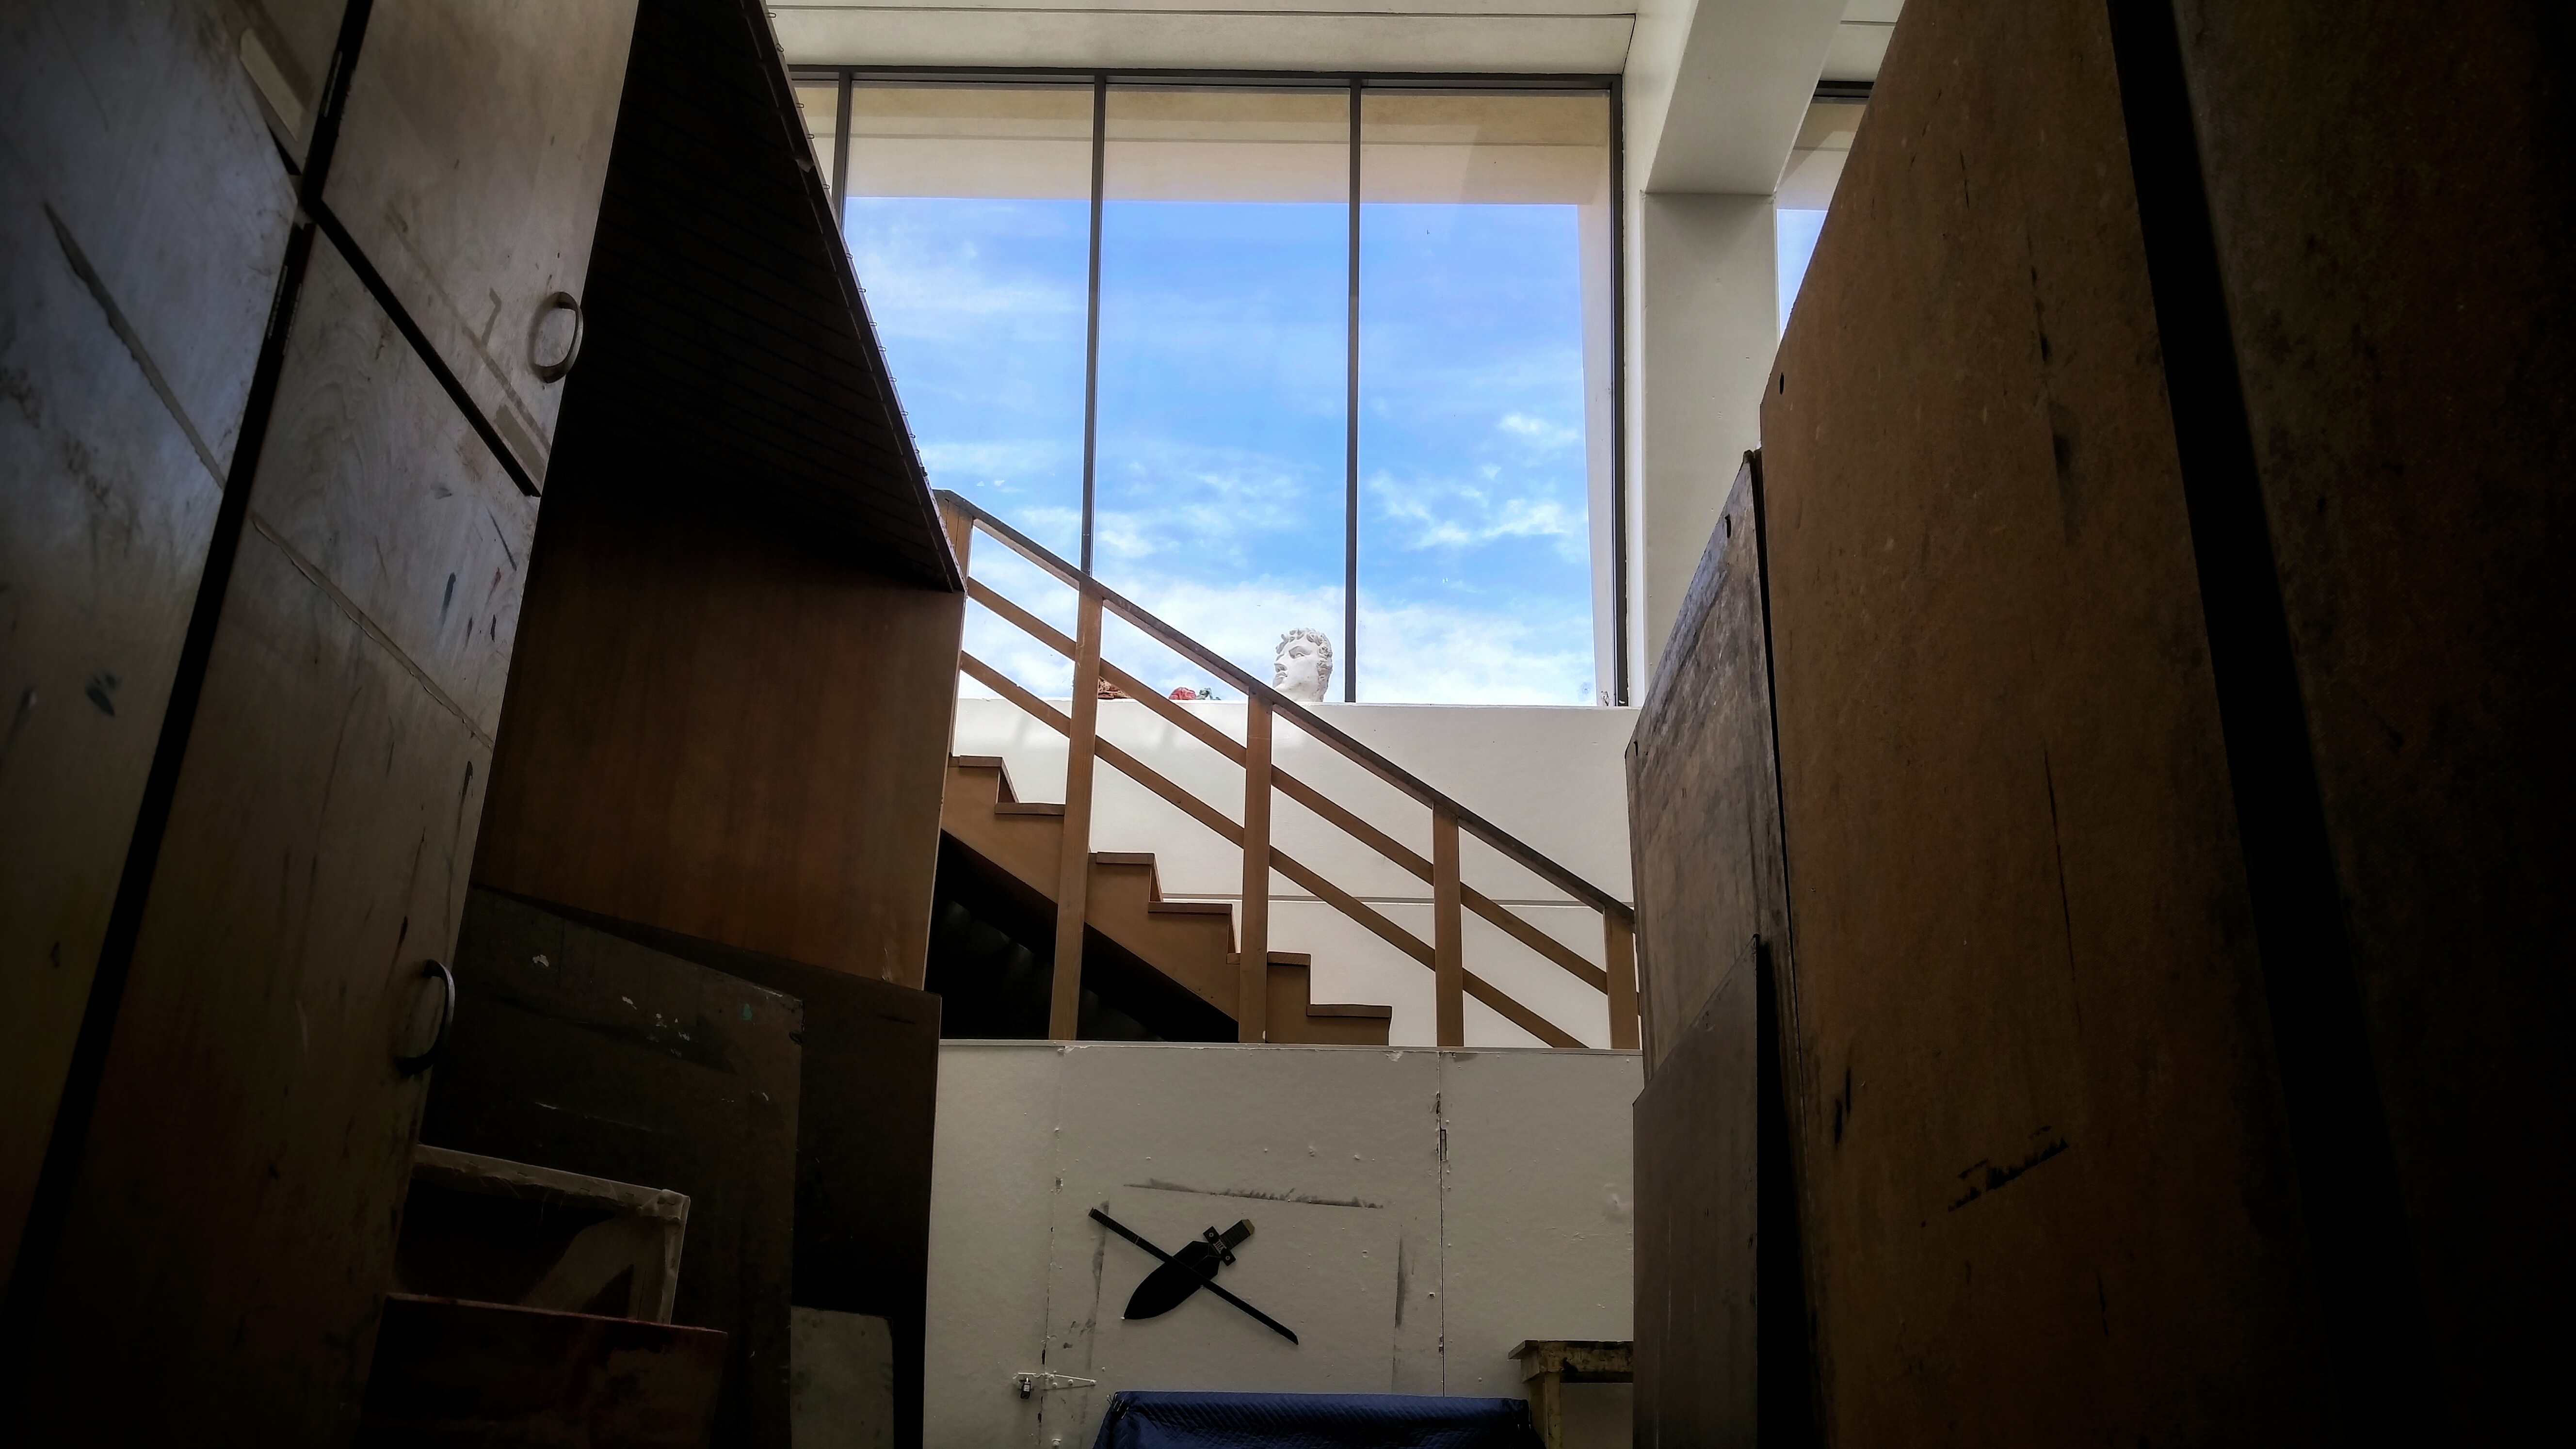
light, architecture, wood, house, window, wall, facade, blue, apartment, interior design, design, shape